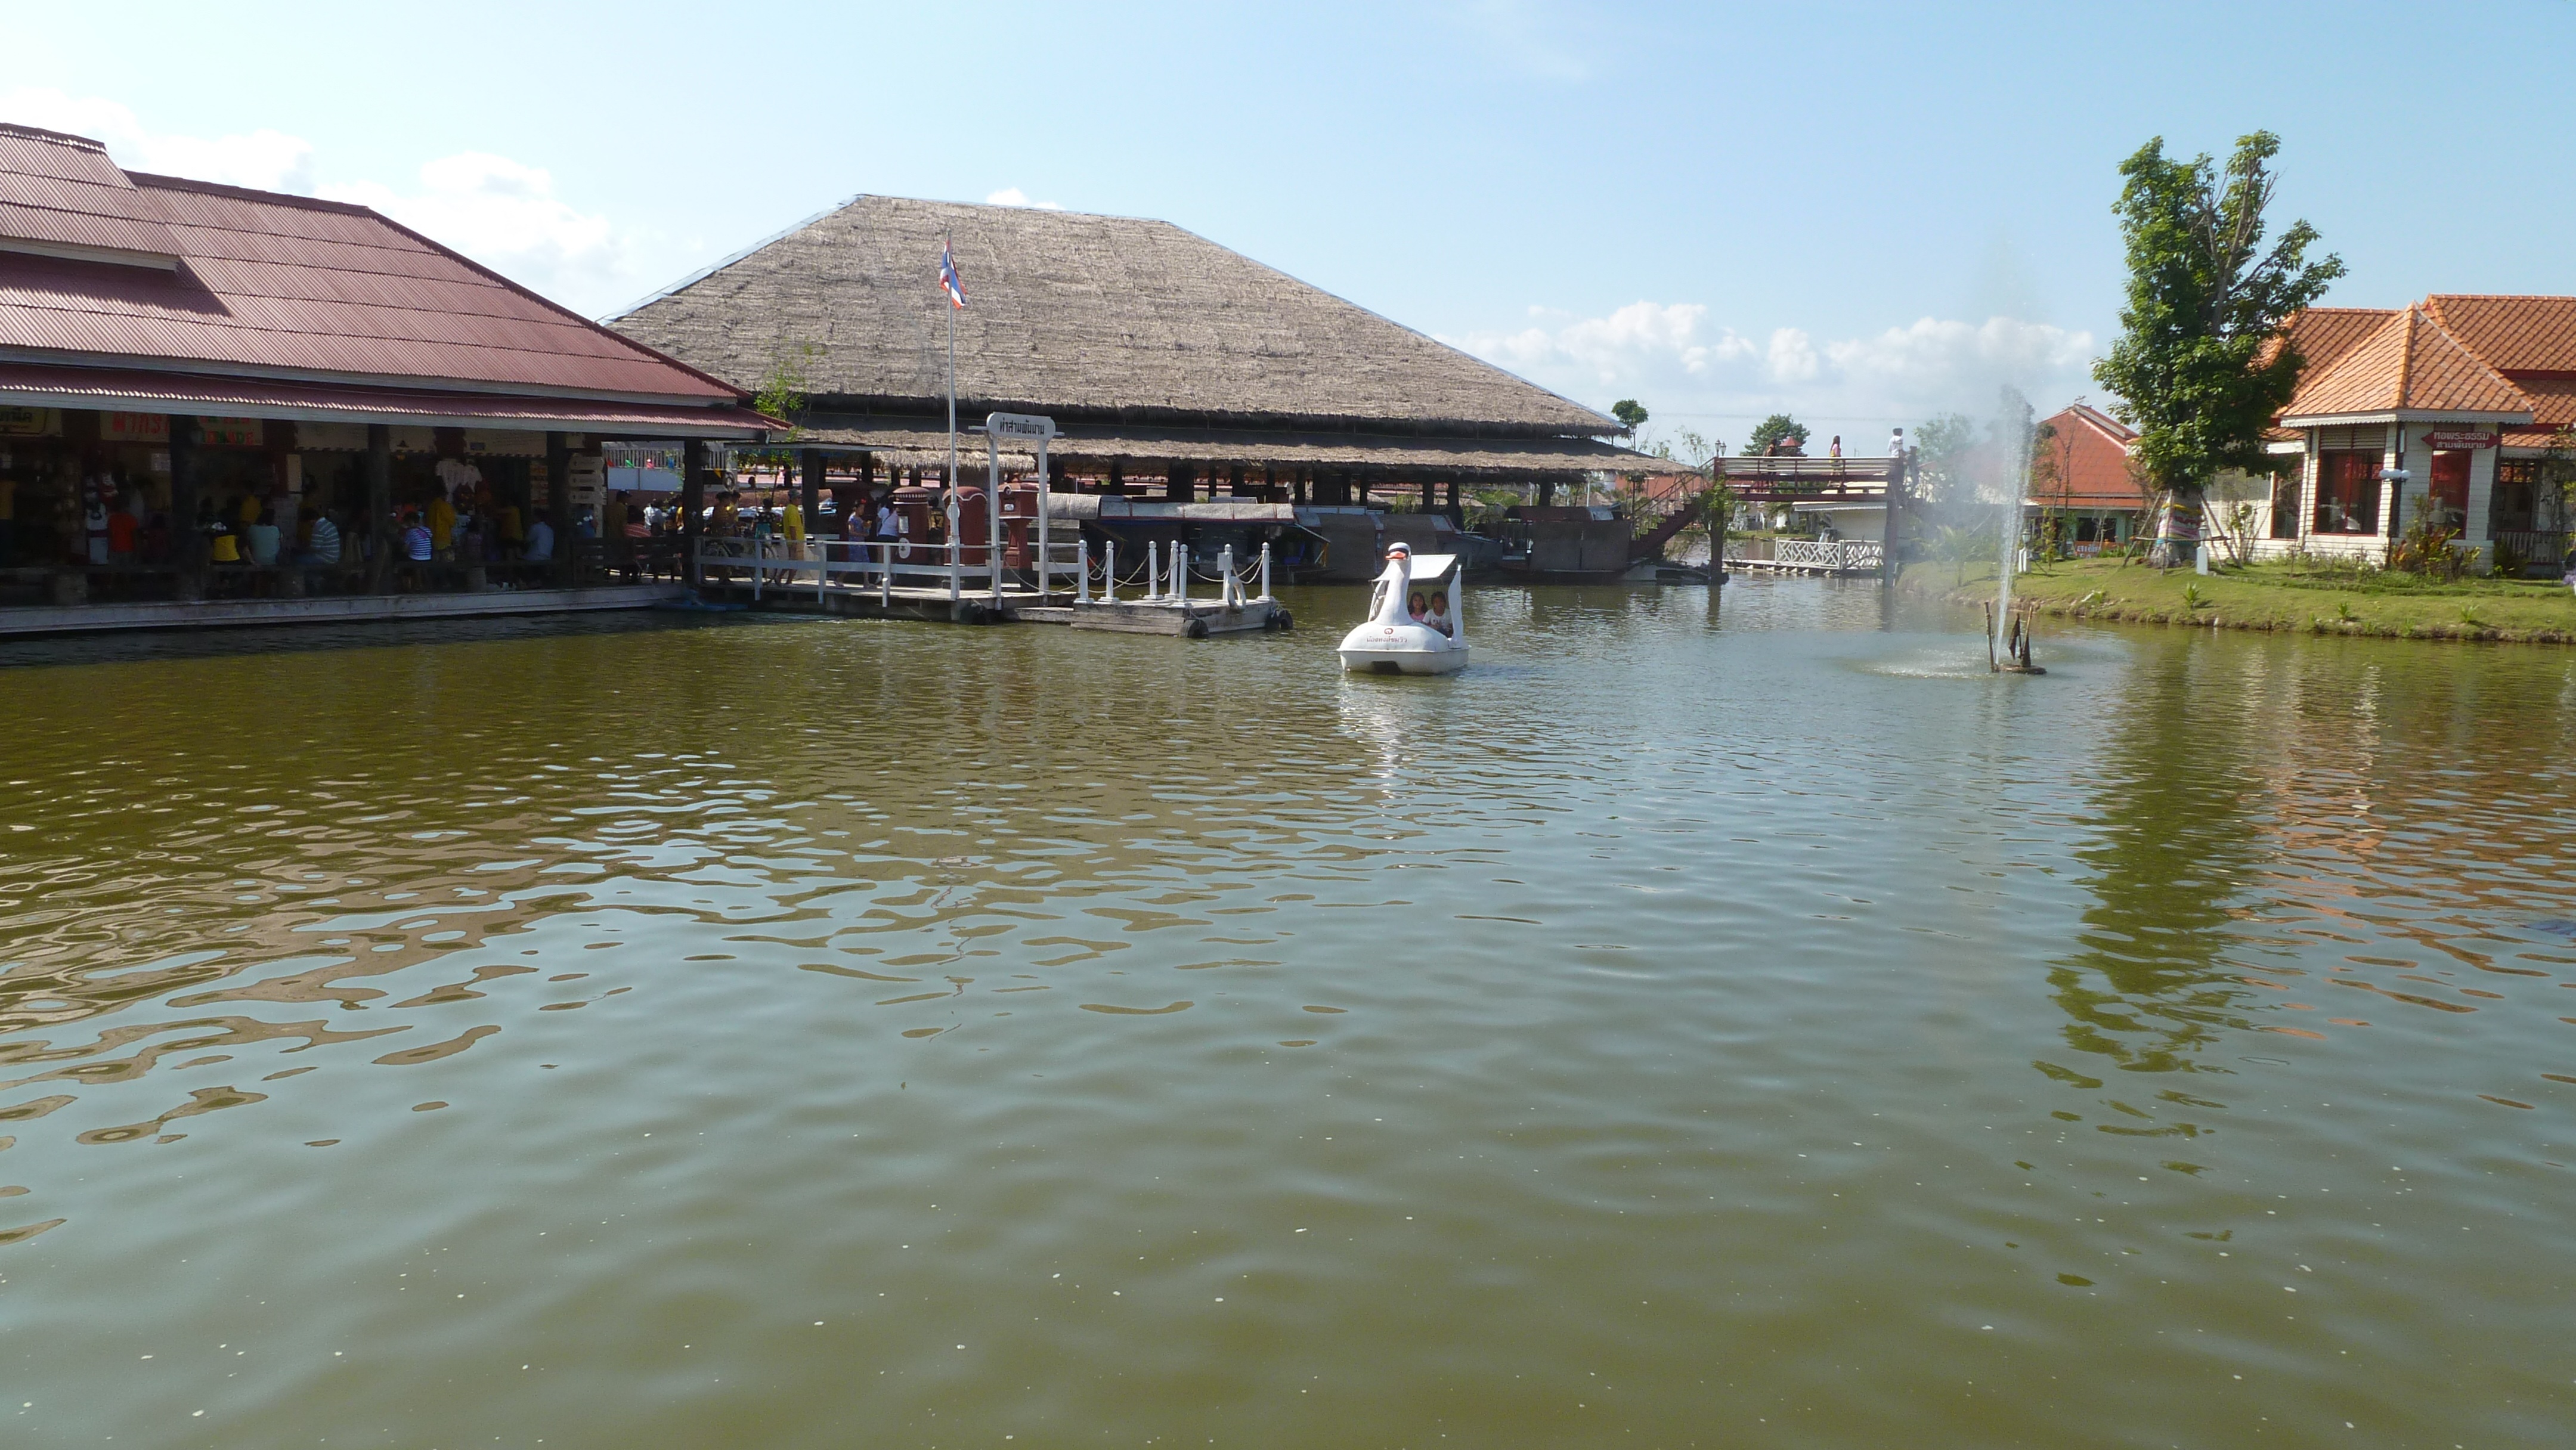
river, village, waterway, thailand, resort, boating, hua hin, floating market